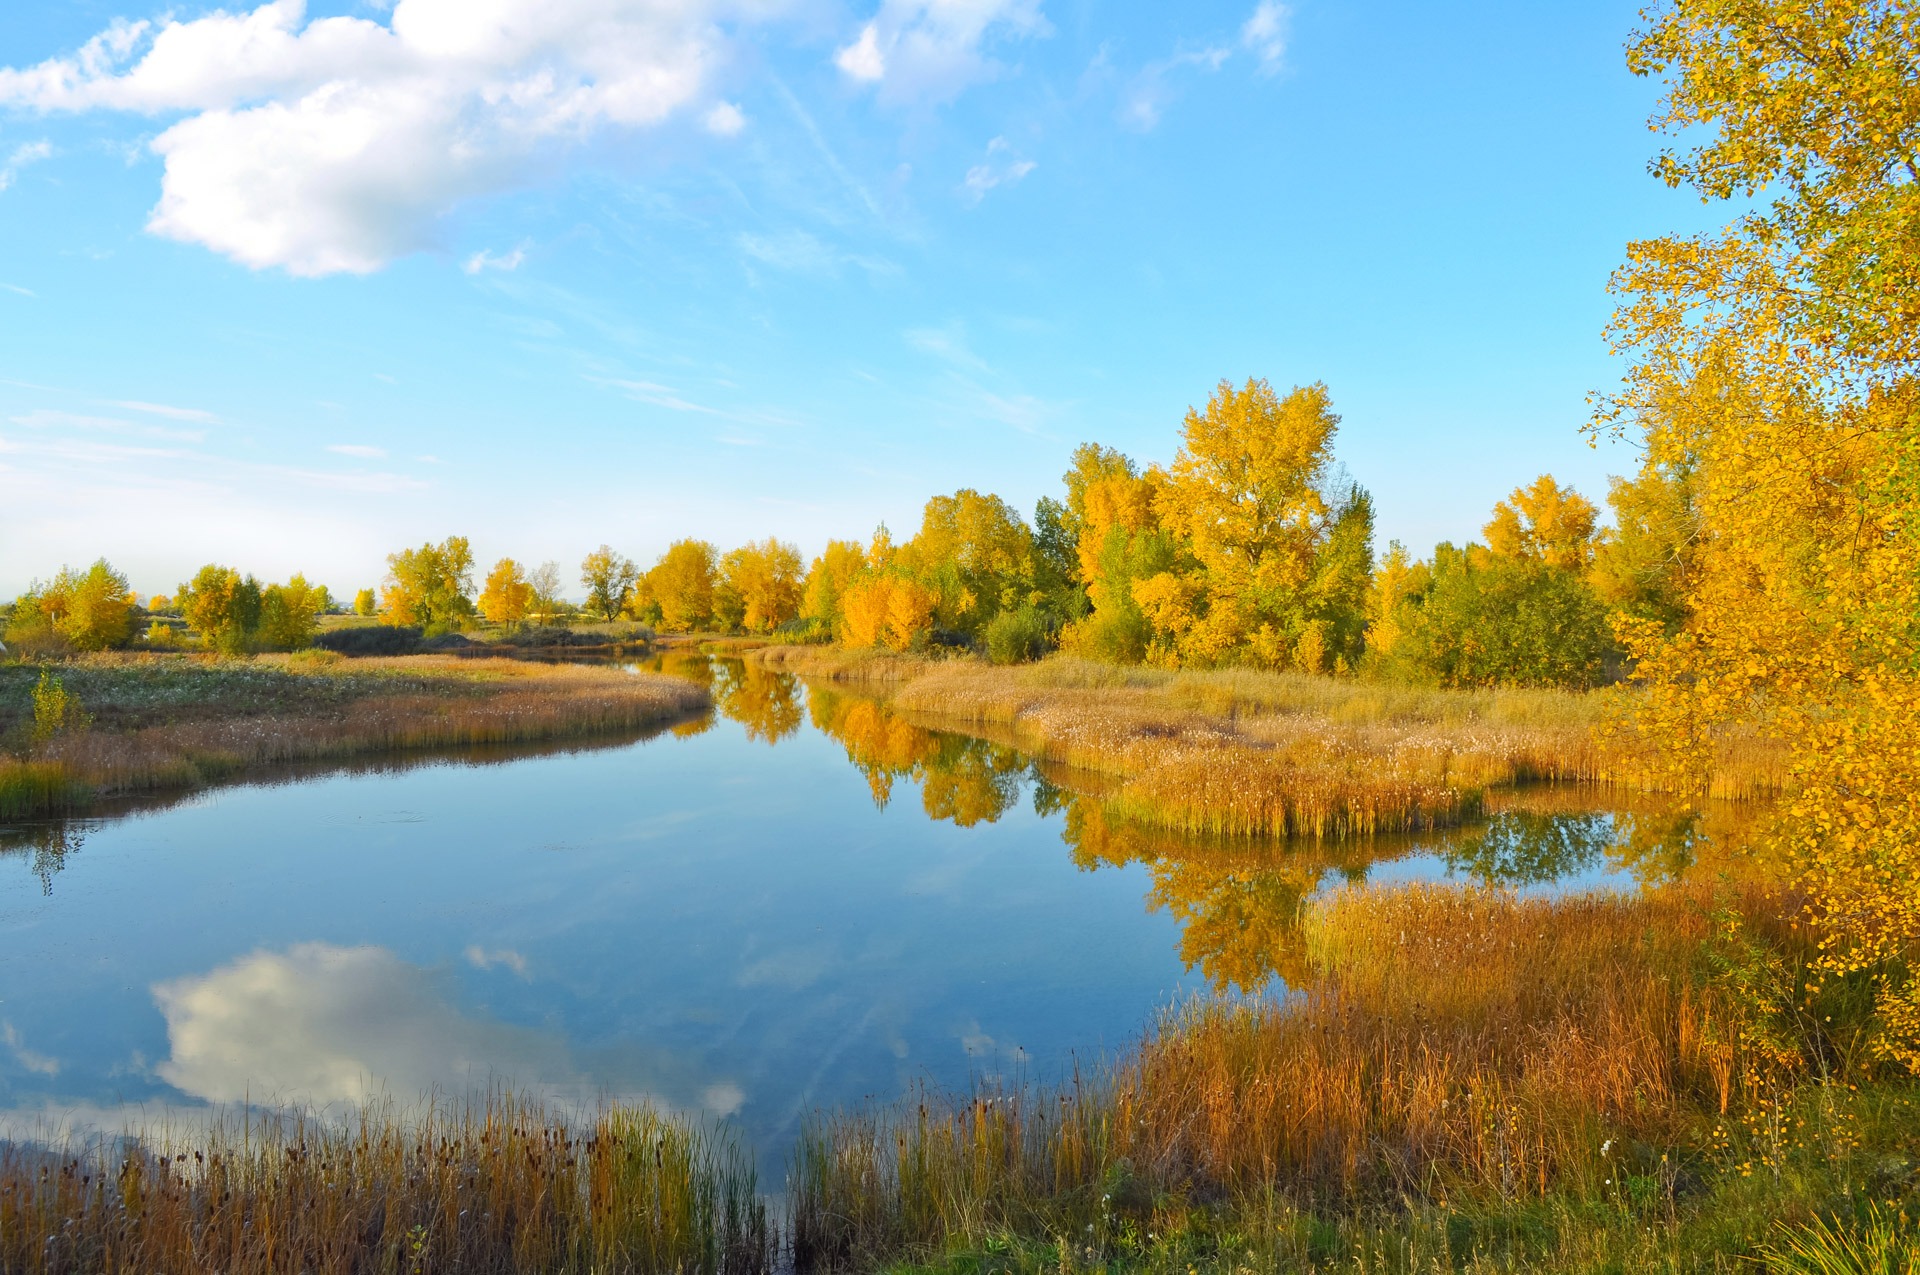
landscape, tree, water, nature, forest, marsh, wilderness, meadow, prairie, morning, leaf, fall, lake, river, pond, reflection, autumn, season, trees, sunny, background, gold, grassland, wetland, woodland, habitat, loch, ecosystem, natural environment